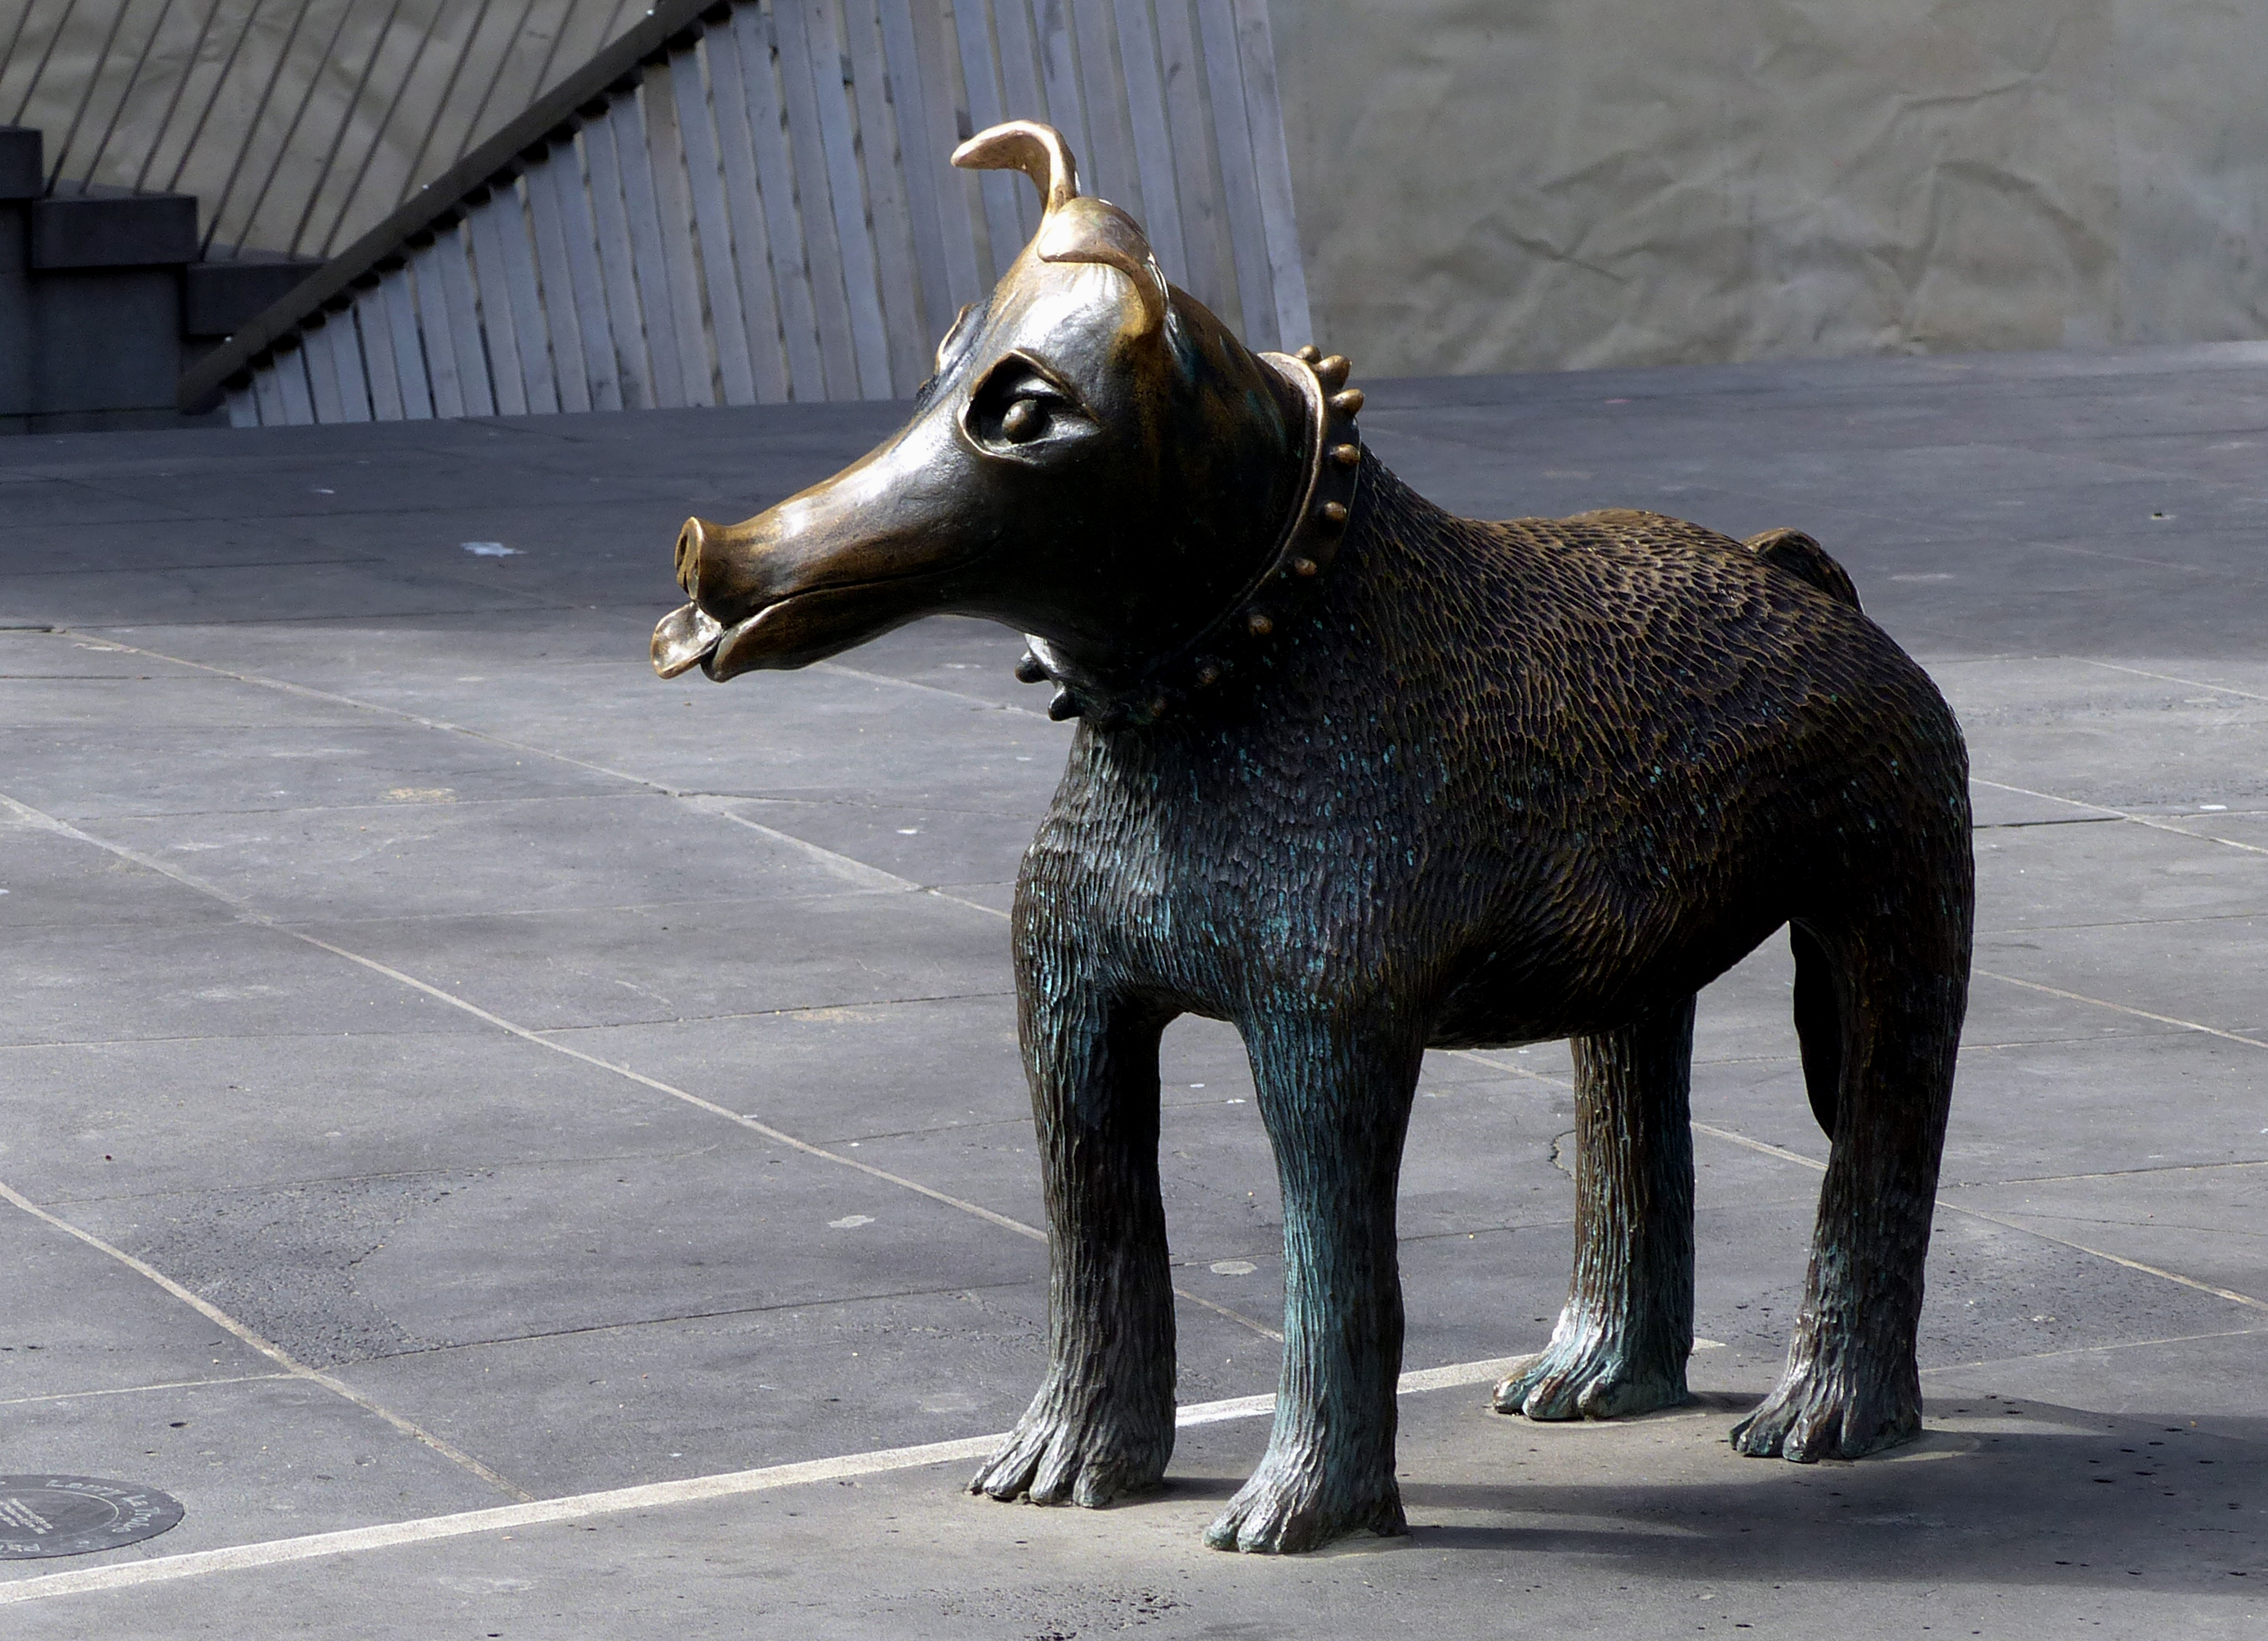
dog, statue, mammal, stallion, sculpture, art, vertebrate, bronze, lumixfz200, melbourne, larrylatrobebronzedog, dog like mammal